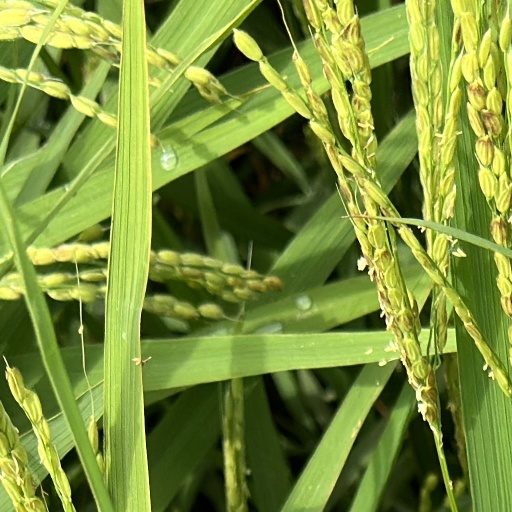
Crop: rice